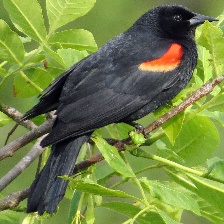
Species: RED WINGED BLACKBIRD
Scientific name: AGELAIUS PHOENICEUS